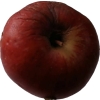
Label: Apple 17